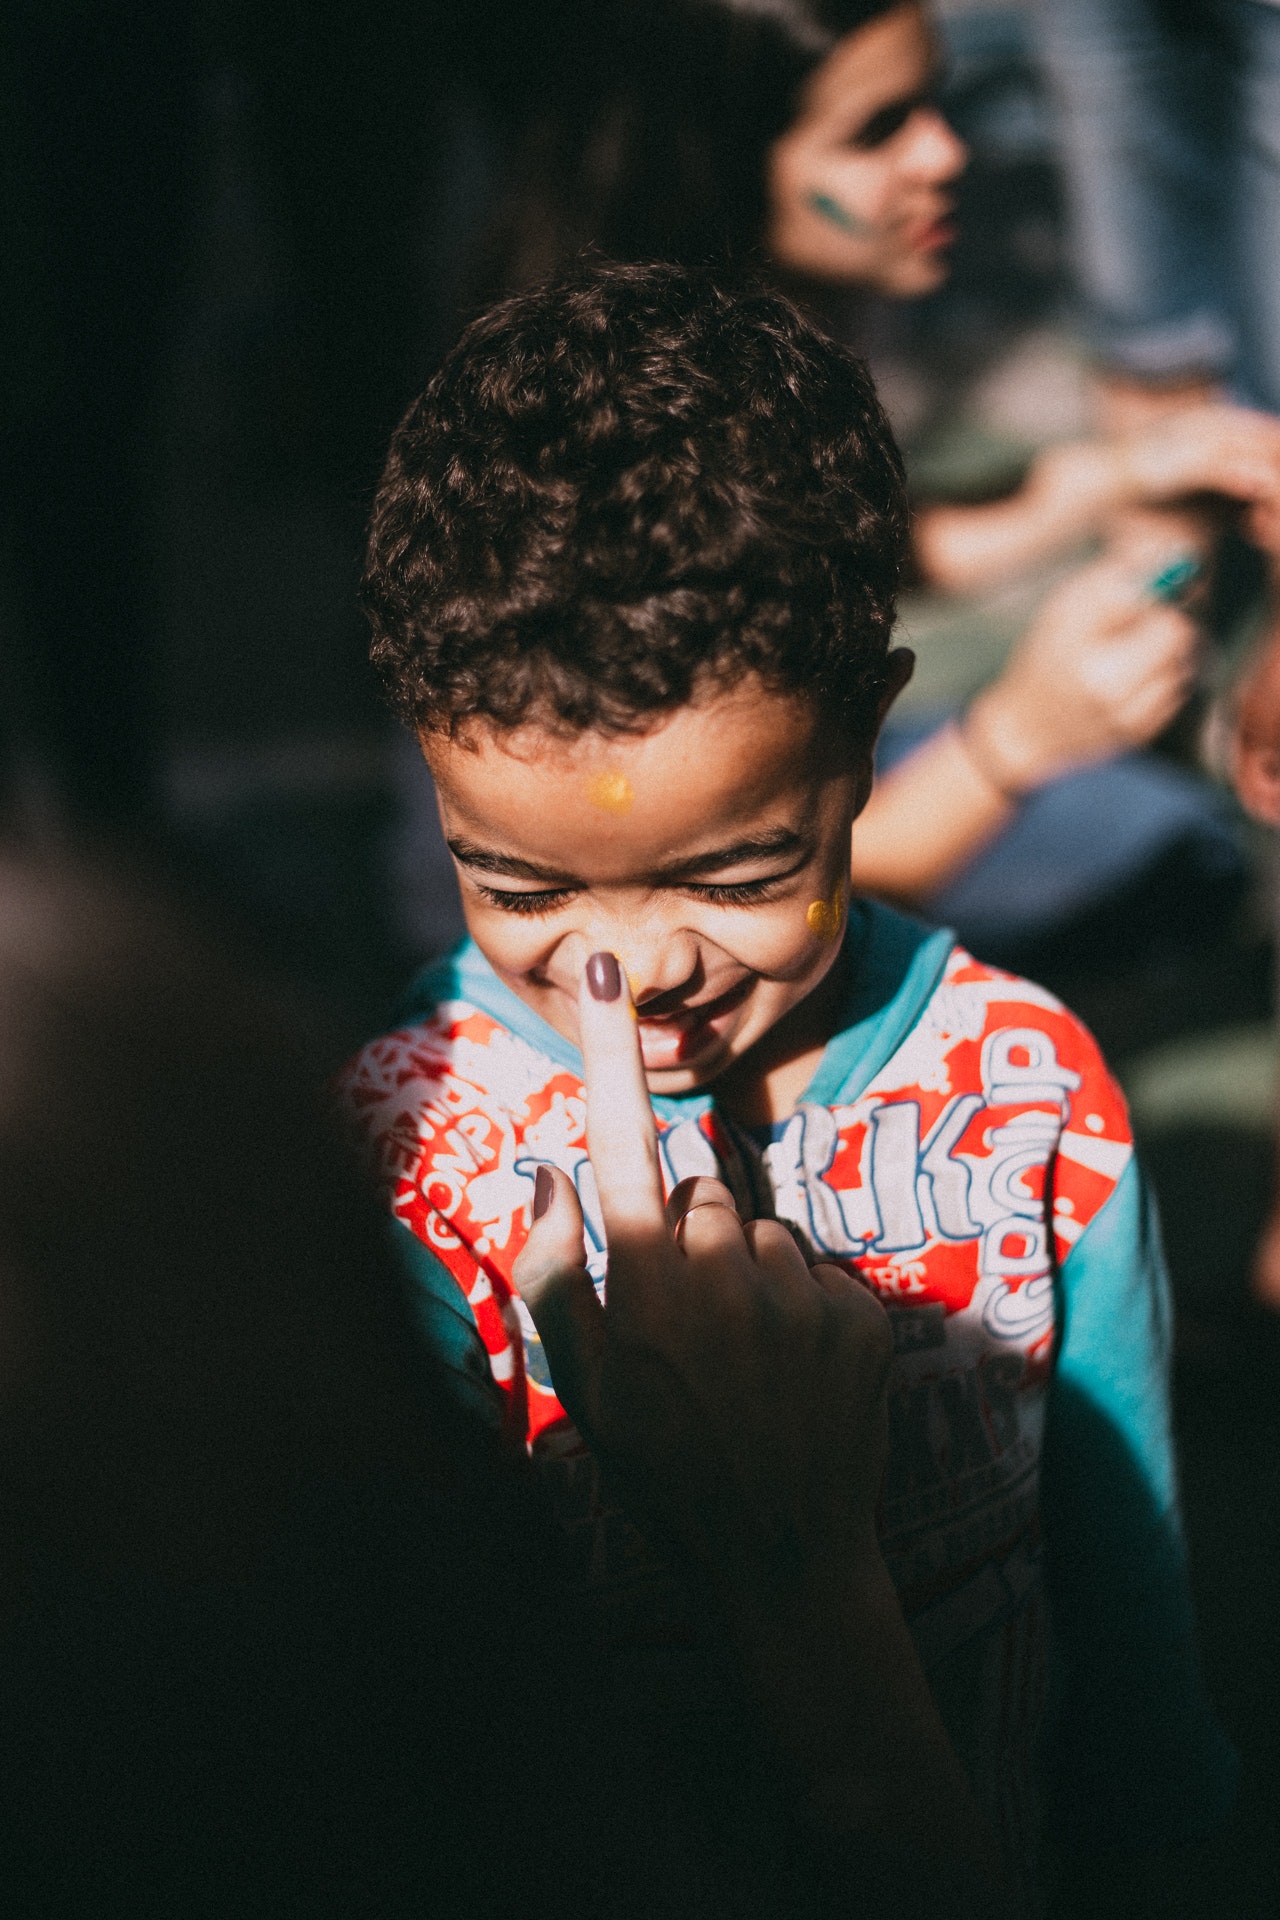
face, red, head, nose, youth, cheek, forehead, lip, human, child, performance, adaptation, hand, event, photography, finger, flesh, crowd